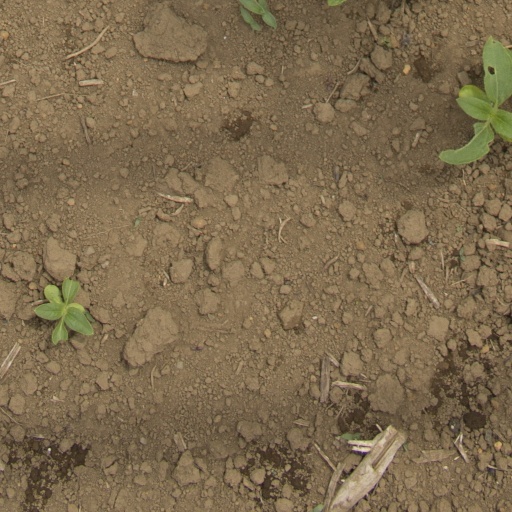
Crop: Jerusalem artichoke